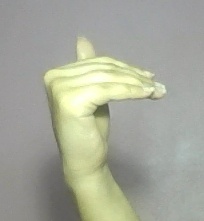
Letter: khaa